Art in modern Scotland

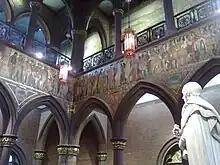
The William Hole entrance hall frieze, 1898, in the Scottish National Portrait Gallery

The philosopher, sociologist, town planner and writer Patrick Geddes (1854–1932) coined the phrase Scottish Renaissance in his magazine "Evergreen". He argued that technological development needed to be in parallel with the arts. These ideas were taken up by a new generation, led by the poet Hugh MacDiarmid who argued for a synergy between science and art, the introduction of modernism into art and the creation of a distinctive national art. These ideas were expressed in art in the inter-war period by figures including Stanley Cursiter (1887–1976), William McCance (1894–1970), William Johnstone (1897–1981) and Fergusson. Stanley Cursiter was influenced by the Celtic revival, post-impressionism and Futurism, as can be seen in his "Rain on Princes Street" (1913) and "Regatta" (1913). He went on to be a major painter of the coastline of this native Orkney, director of the National Gallery of Scotland and proposed the creation of a National Gallery of Modern Art in 1930. Fergusson was one of the few British artists who could claim to have played a part in the creation of modernism and probably played a major part in the formulation of MacDiarmid's thought. His interest in machine imagery can be seen in paintings like "Damaged Destroyer" (1918). He co-operated with MacDiarmid on the journal "Scottish Art and Letters" and MacDiarmid quoted extensively from his work.